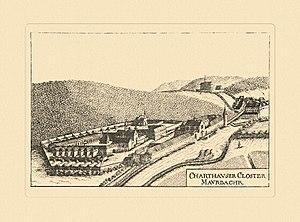
Chartreuse de Mauerbach par Georg Matthäus Vischer (1628-1696).